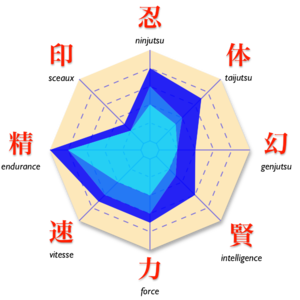
Manga «
Naruto Uzumaki est un personnage de fiction, principal protagoniste du manga Naruto inventé par Masashi Kishimoto.